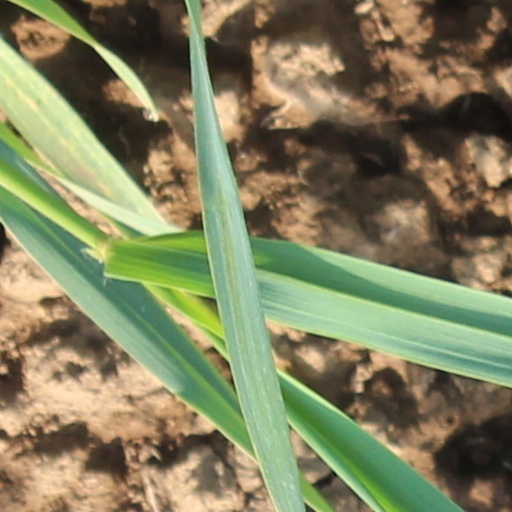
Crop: wheat